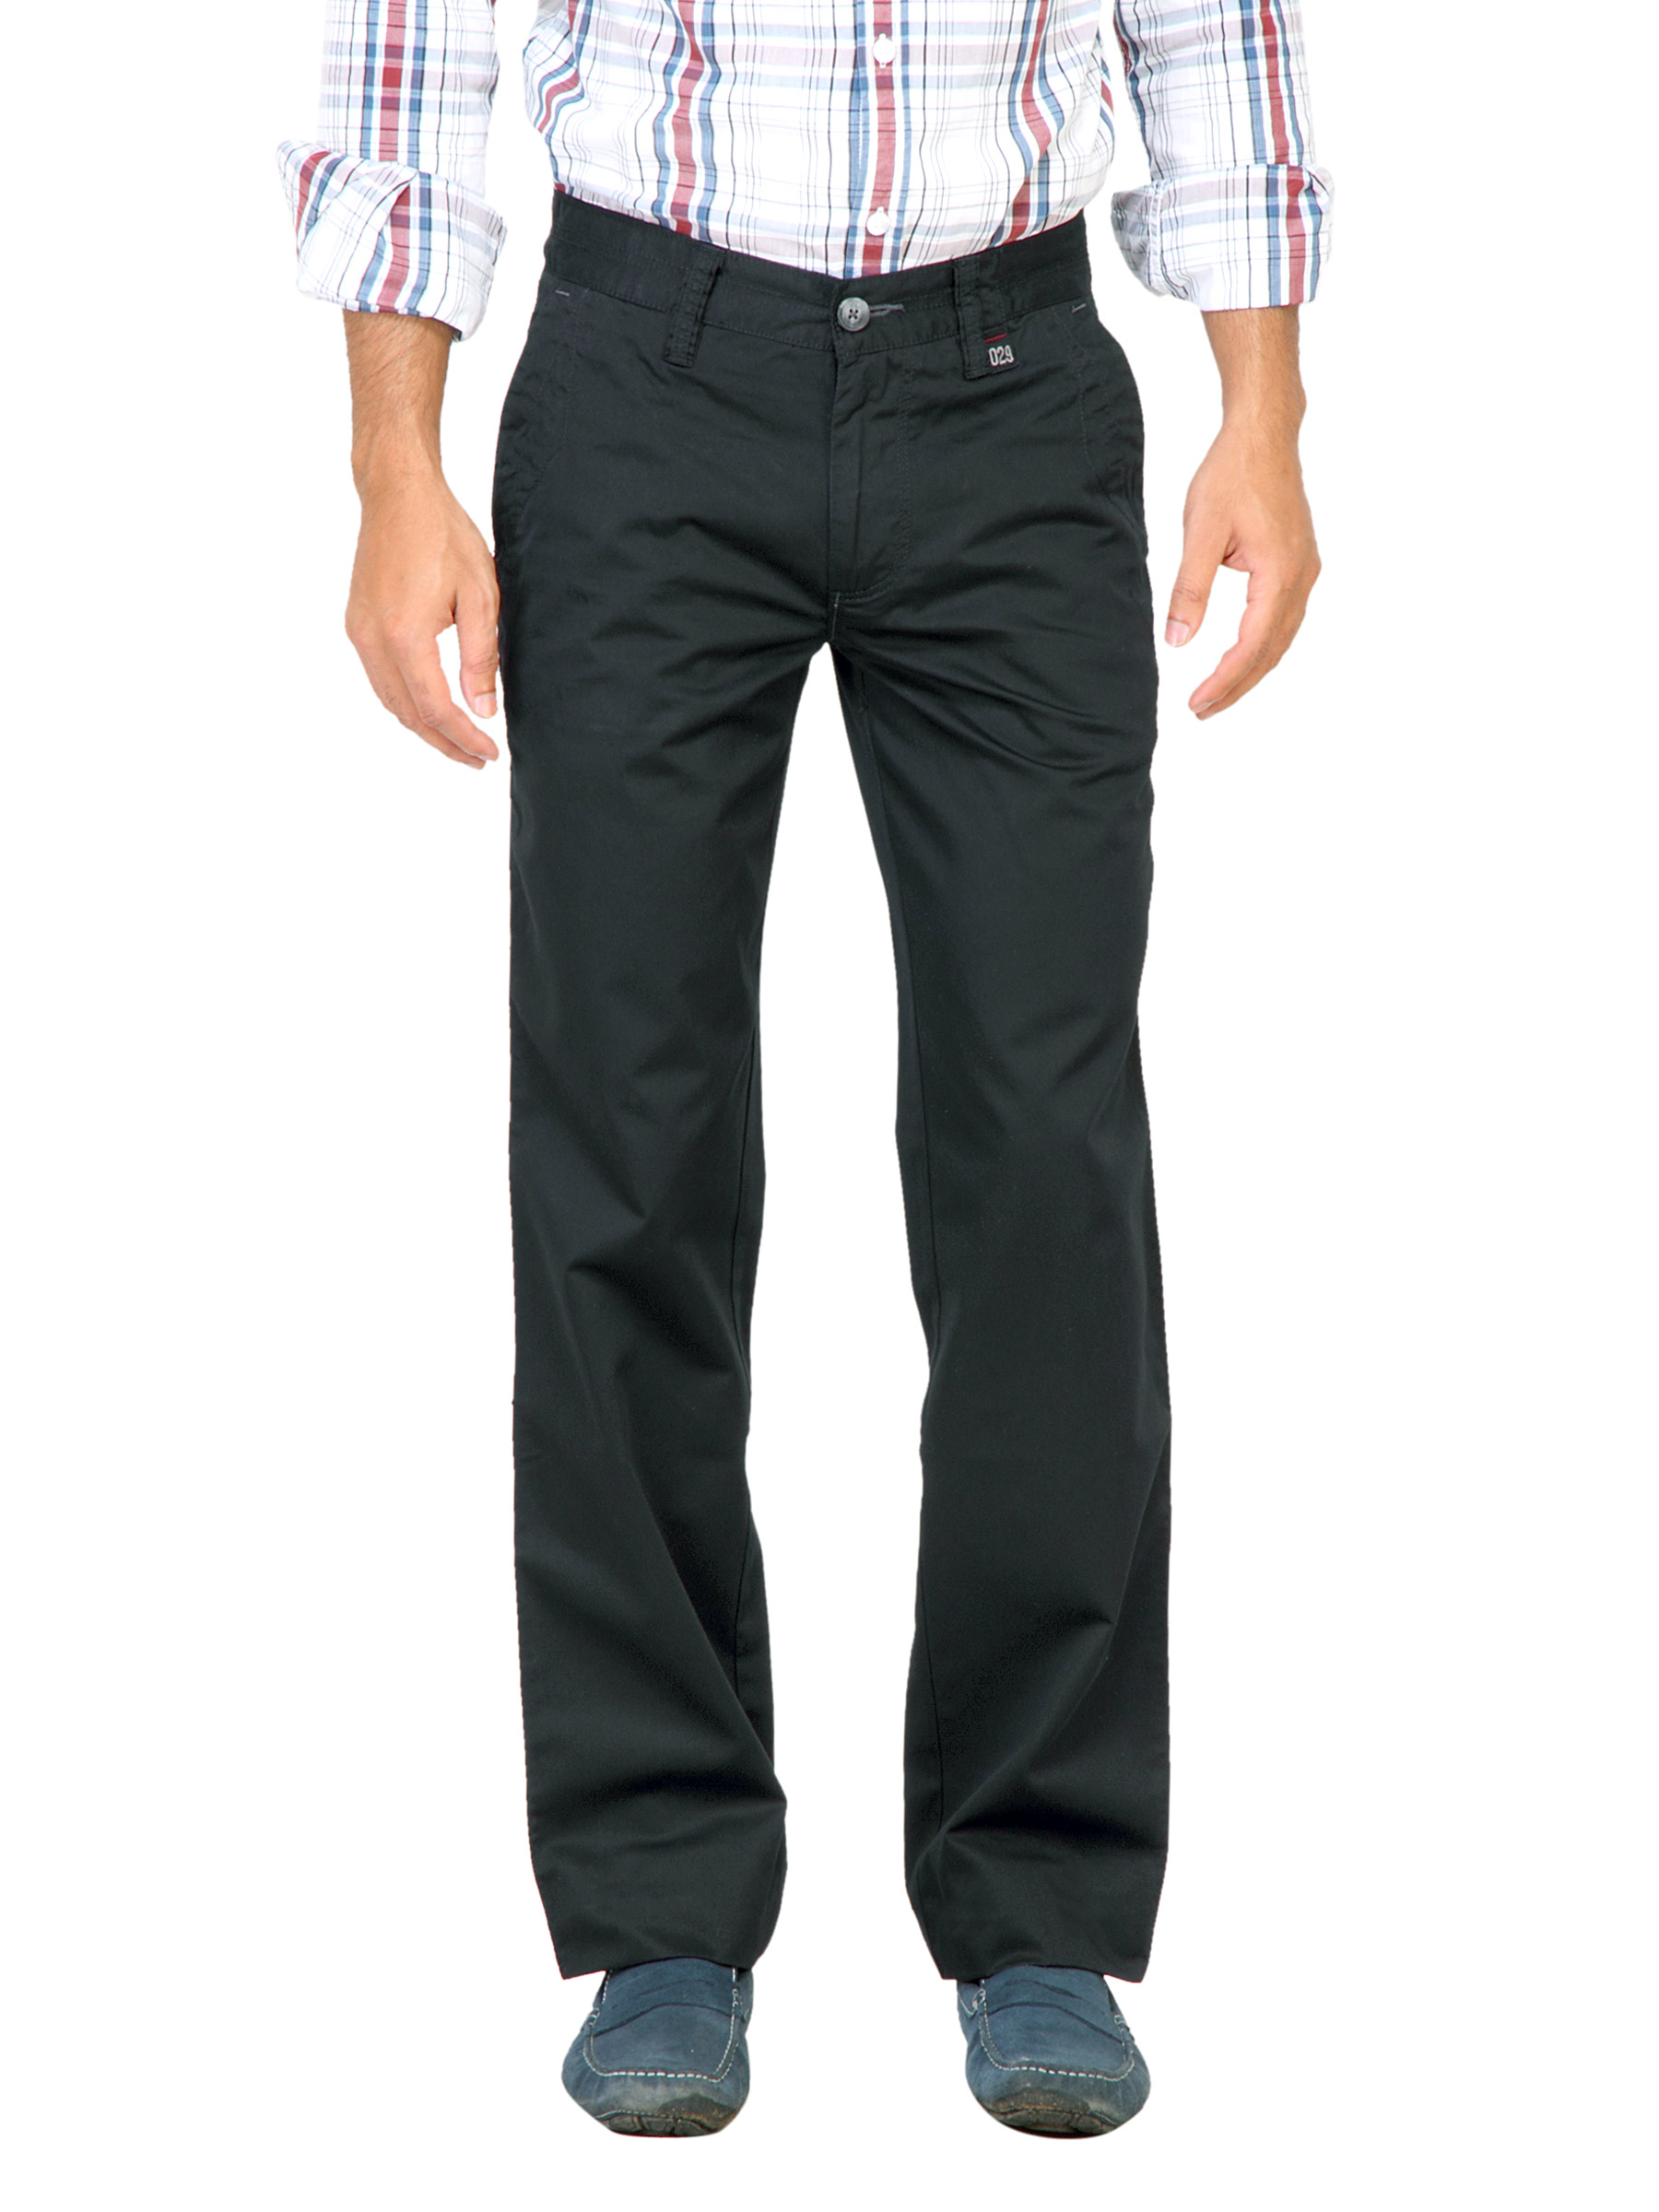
Basics Men Black Trousers
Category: Apparel / Bottomwear / Trousers
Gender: Men
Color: Black
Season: Fall 2011
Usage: Casual